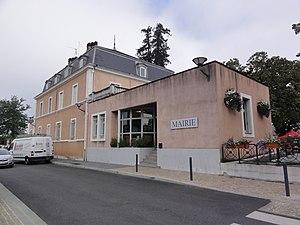
Castets est une commune du sud-ouest de la France, située dans le département des Landes.